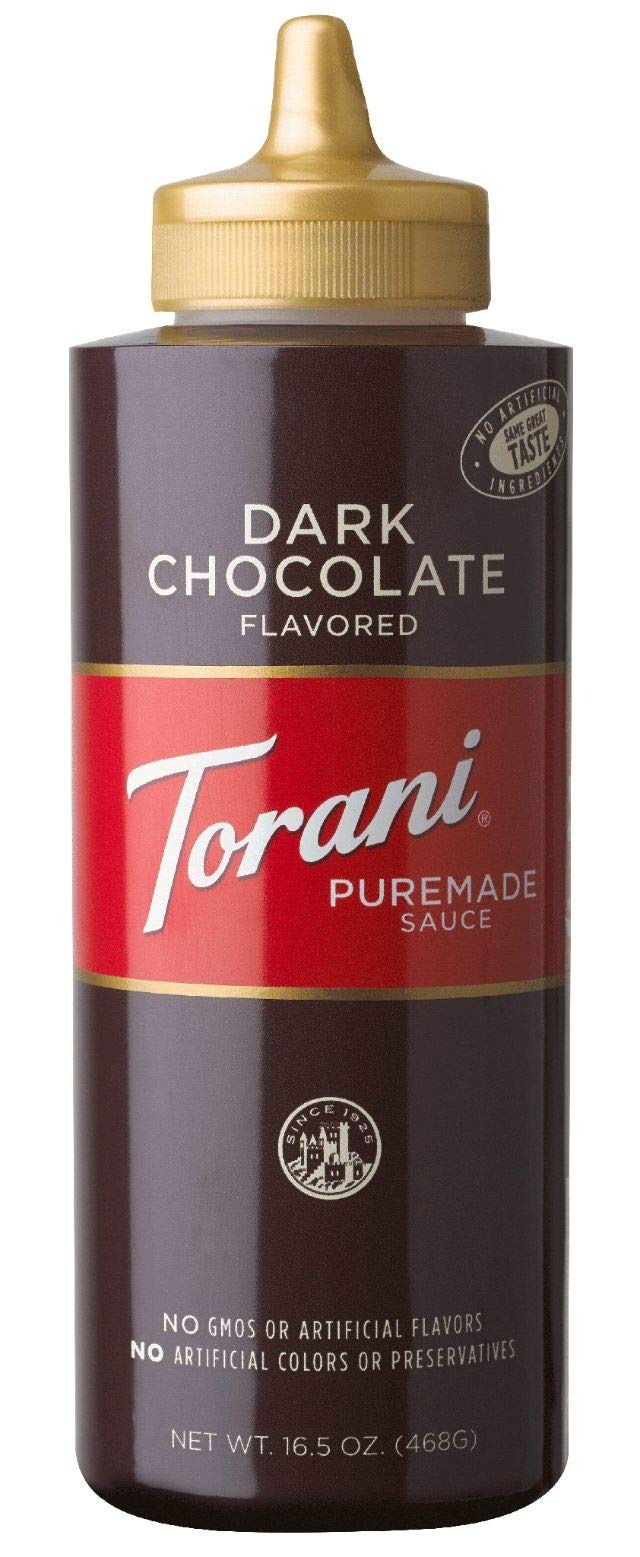
Item Name: Torani Dark Chocolate Sauce, 16.5 oz
Bullet Point 1: Puremade Dark Chocolate Sauce: The rich, sophisticated taste of dark chocolate; Premium ingredients like Dutch Cocoa allow the flavor to come through, even when paired with the bitter taste of espresso
Bullet Point 2: Extraordinary Flavor: Torani Dark Chocolate Puremade Sauce works well in desserts, milkshakes, mochas, blended coffees, and hot chocolates; Its new formulation includes no artificial preservatives and is non-GMO
Bullet Point 3: Puremade Sauces: Create drinks without artificial ingredients and emulsifiers; Torani Puremade delivers the amazing, rich flavor consumers crave with the simple and natural ingredients they demand
Bullet Point 4: Authentic Coffeehouse Flavor: From caramel to French vanilla to hazelnut—and everything in between—our syrups and sauces are here to help you create tantalizing lattes, cappuccinos, cold brews and frappes
Bullet Point 5: Flavor For All: Discover how Torani can help you make truly creative flavored teas, lemonades, smoothies, Italian sodas, coffees, cocktails, mocktails, snow cones, sparkling waters and more
Value: 16.5
Unit: Ounce

Price: 6.53